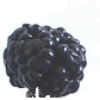
Label: mulberry